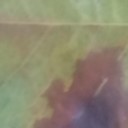
Label: Leaf_rust